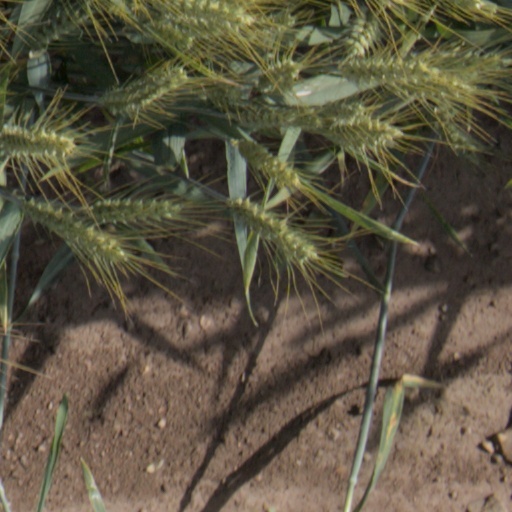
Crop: wheat